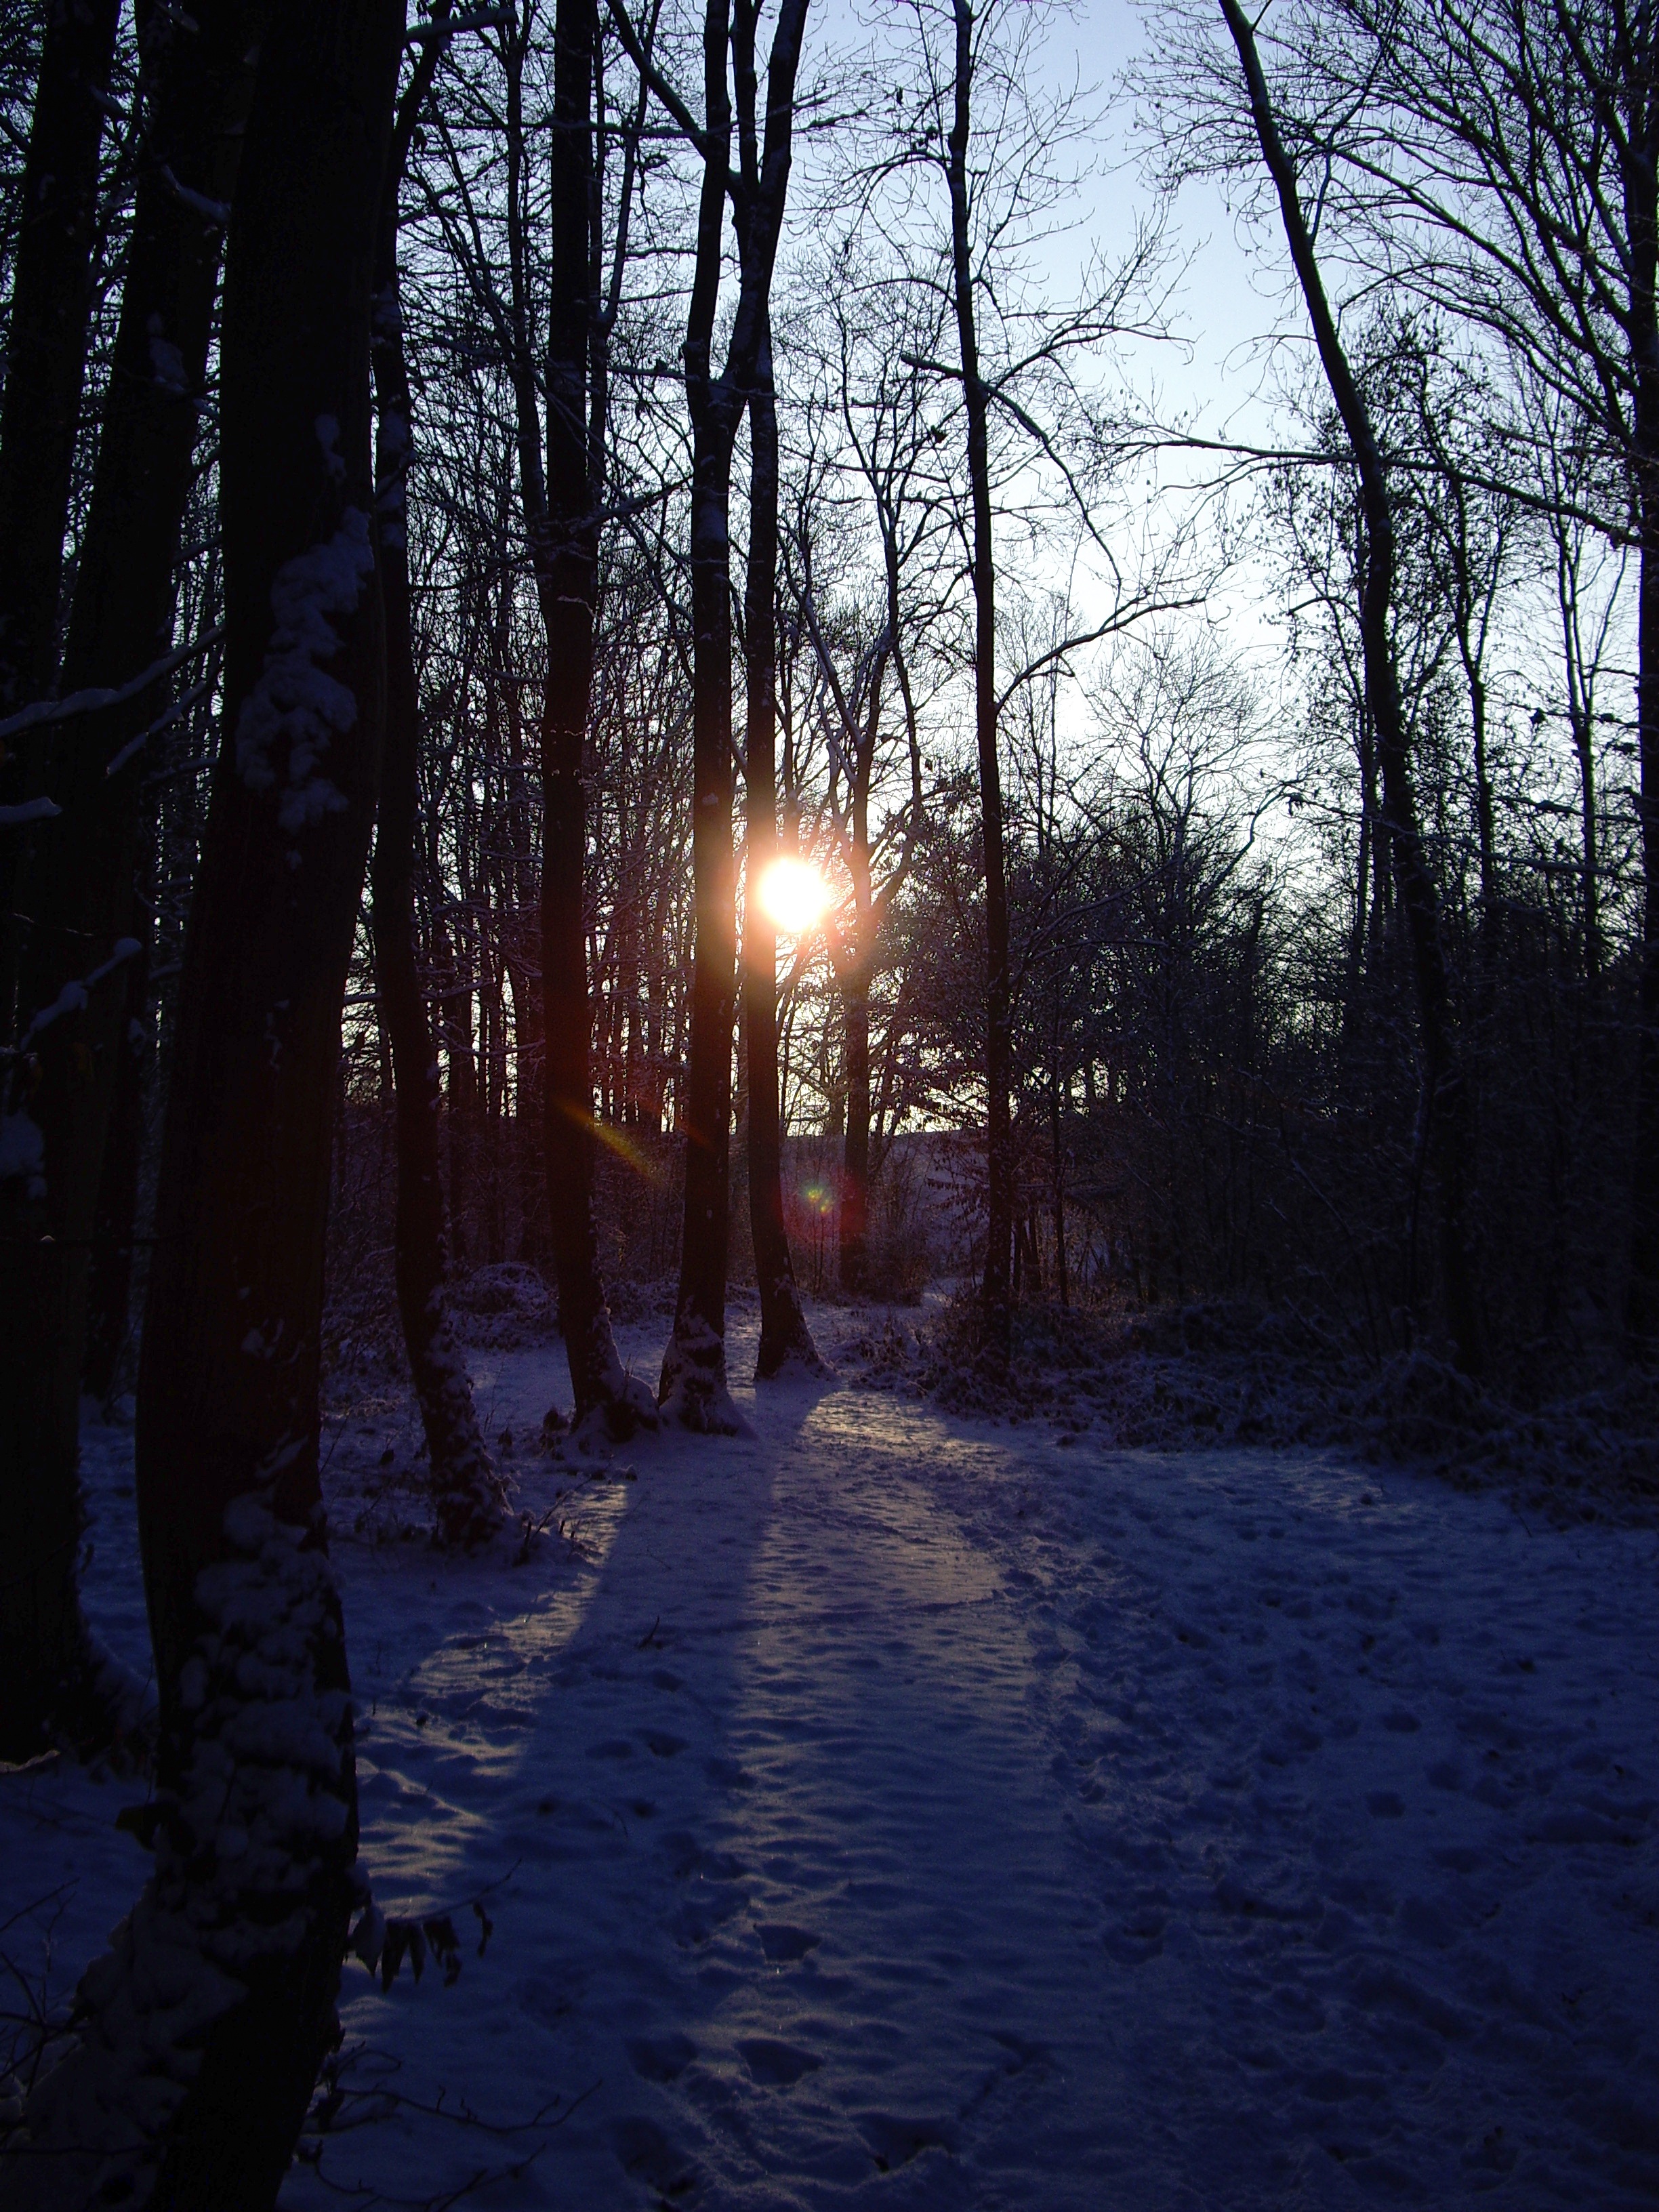
landscape, tree, nature, forest, branch, snow, winter, light, sunset, sunlight, morning, evening, autumn, weather, darkness, season, trees, woodland, habitat, freezing, atmospheric phenomenon, woody plant